The Real Housewives of Melbourne

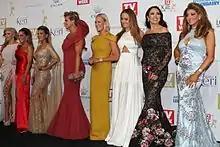
The cast at the 2016 Logie Awards.

"The Real Housewives of Melbourne" was first announced by Matchbox Pictures as "The Real Housewives of Australia" and was set to air in 2013. On 28 July 2013, it was announced that the series had been renamed "The Real Housewives of Melbourne", along with the full cast of six women. The six women include Jackie Gillies, Chyka Keebaugh, Gina Liano, Andrea Moss, Janet Roach, and Lydia Schiavello. They were handpicked by the producers, from over one hundred women during an eight-month process. Filming for the series began in July 2013. On 21 January 2014, the official cast photo and premiere date of 23 February 2014 were announced. The series at the time was the second biggest local series launch following SoHo's "Wentworth".